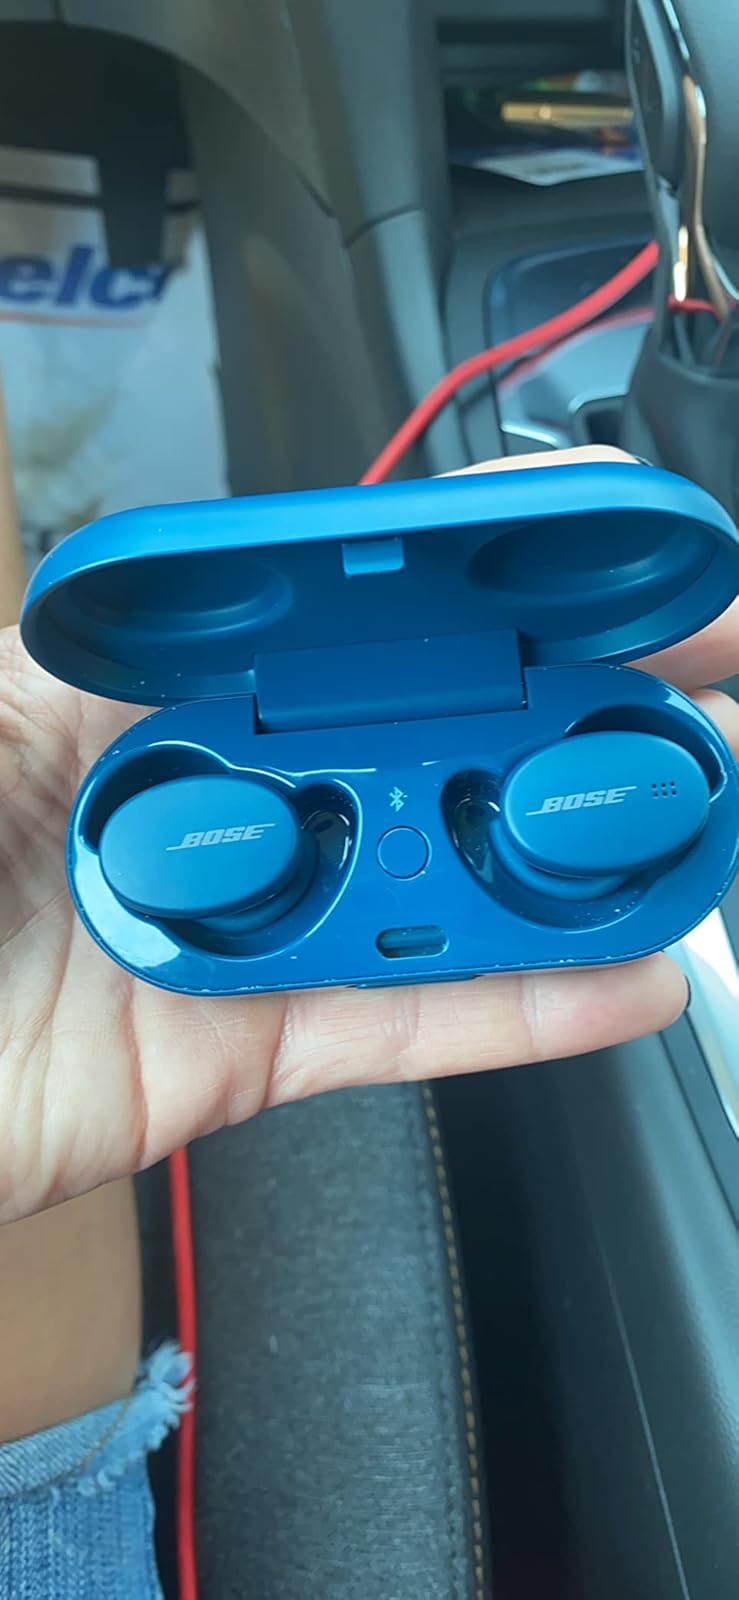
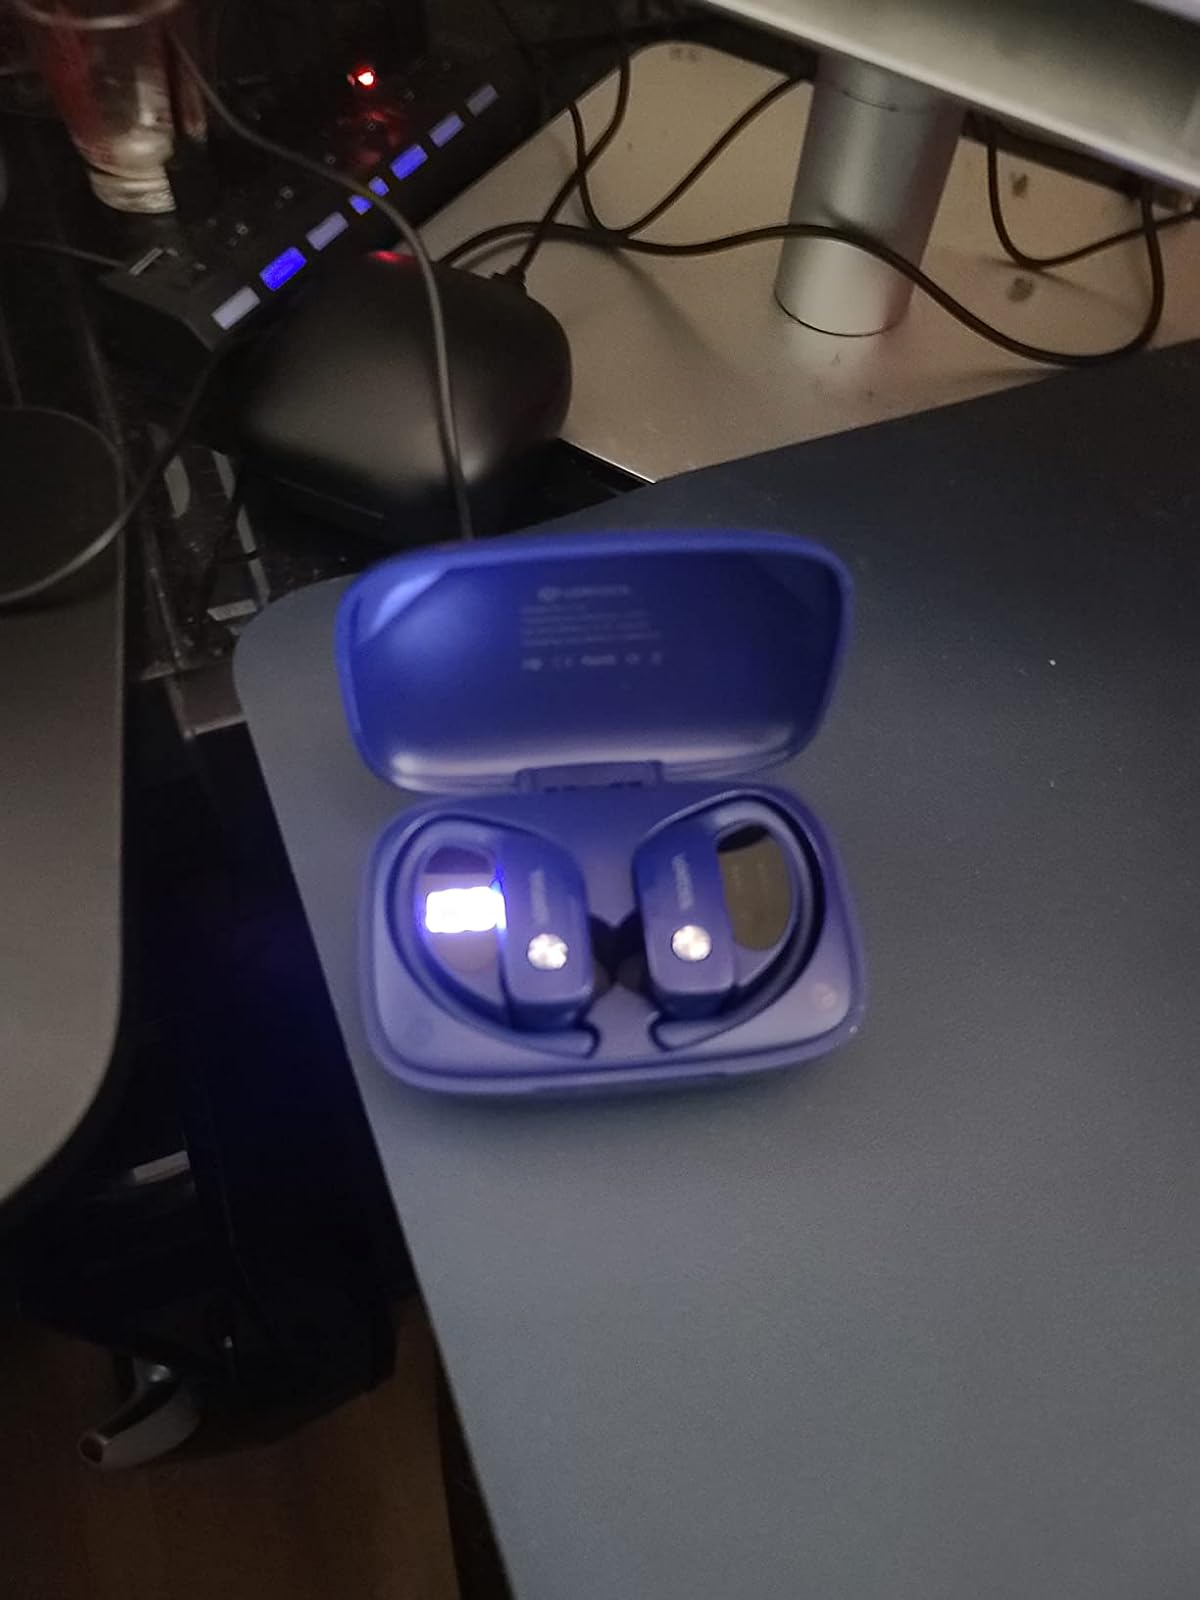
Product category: earbuds
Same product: no